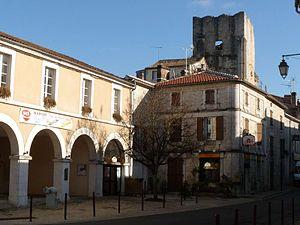
centre de Marthon (carrefour D.16 et D.4), Charente, France
Marthon est une commune du Sud-Ouest de la France située dans le département de la Charente.